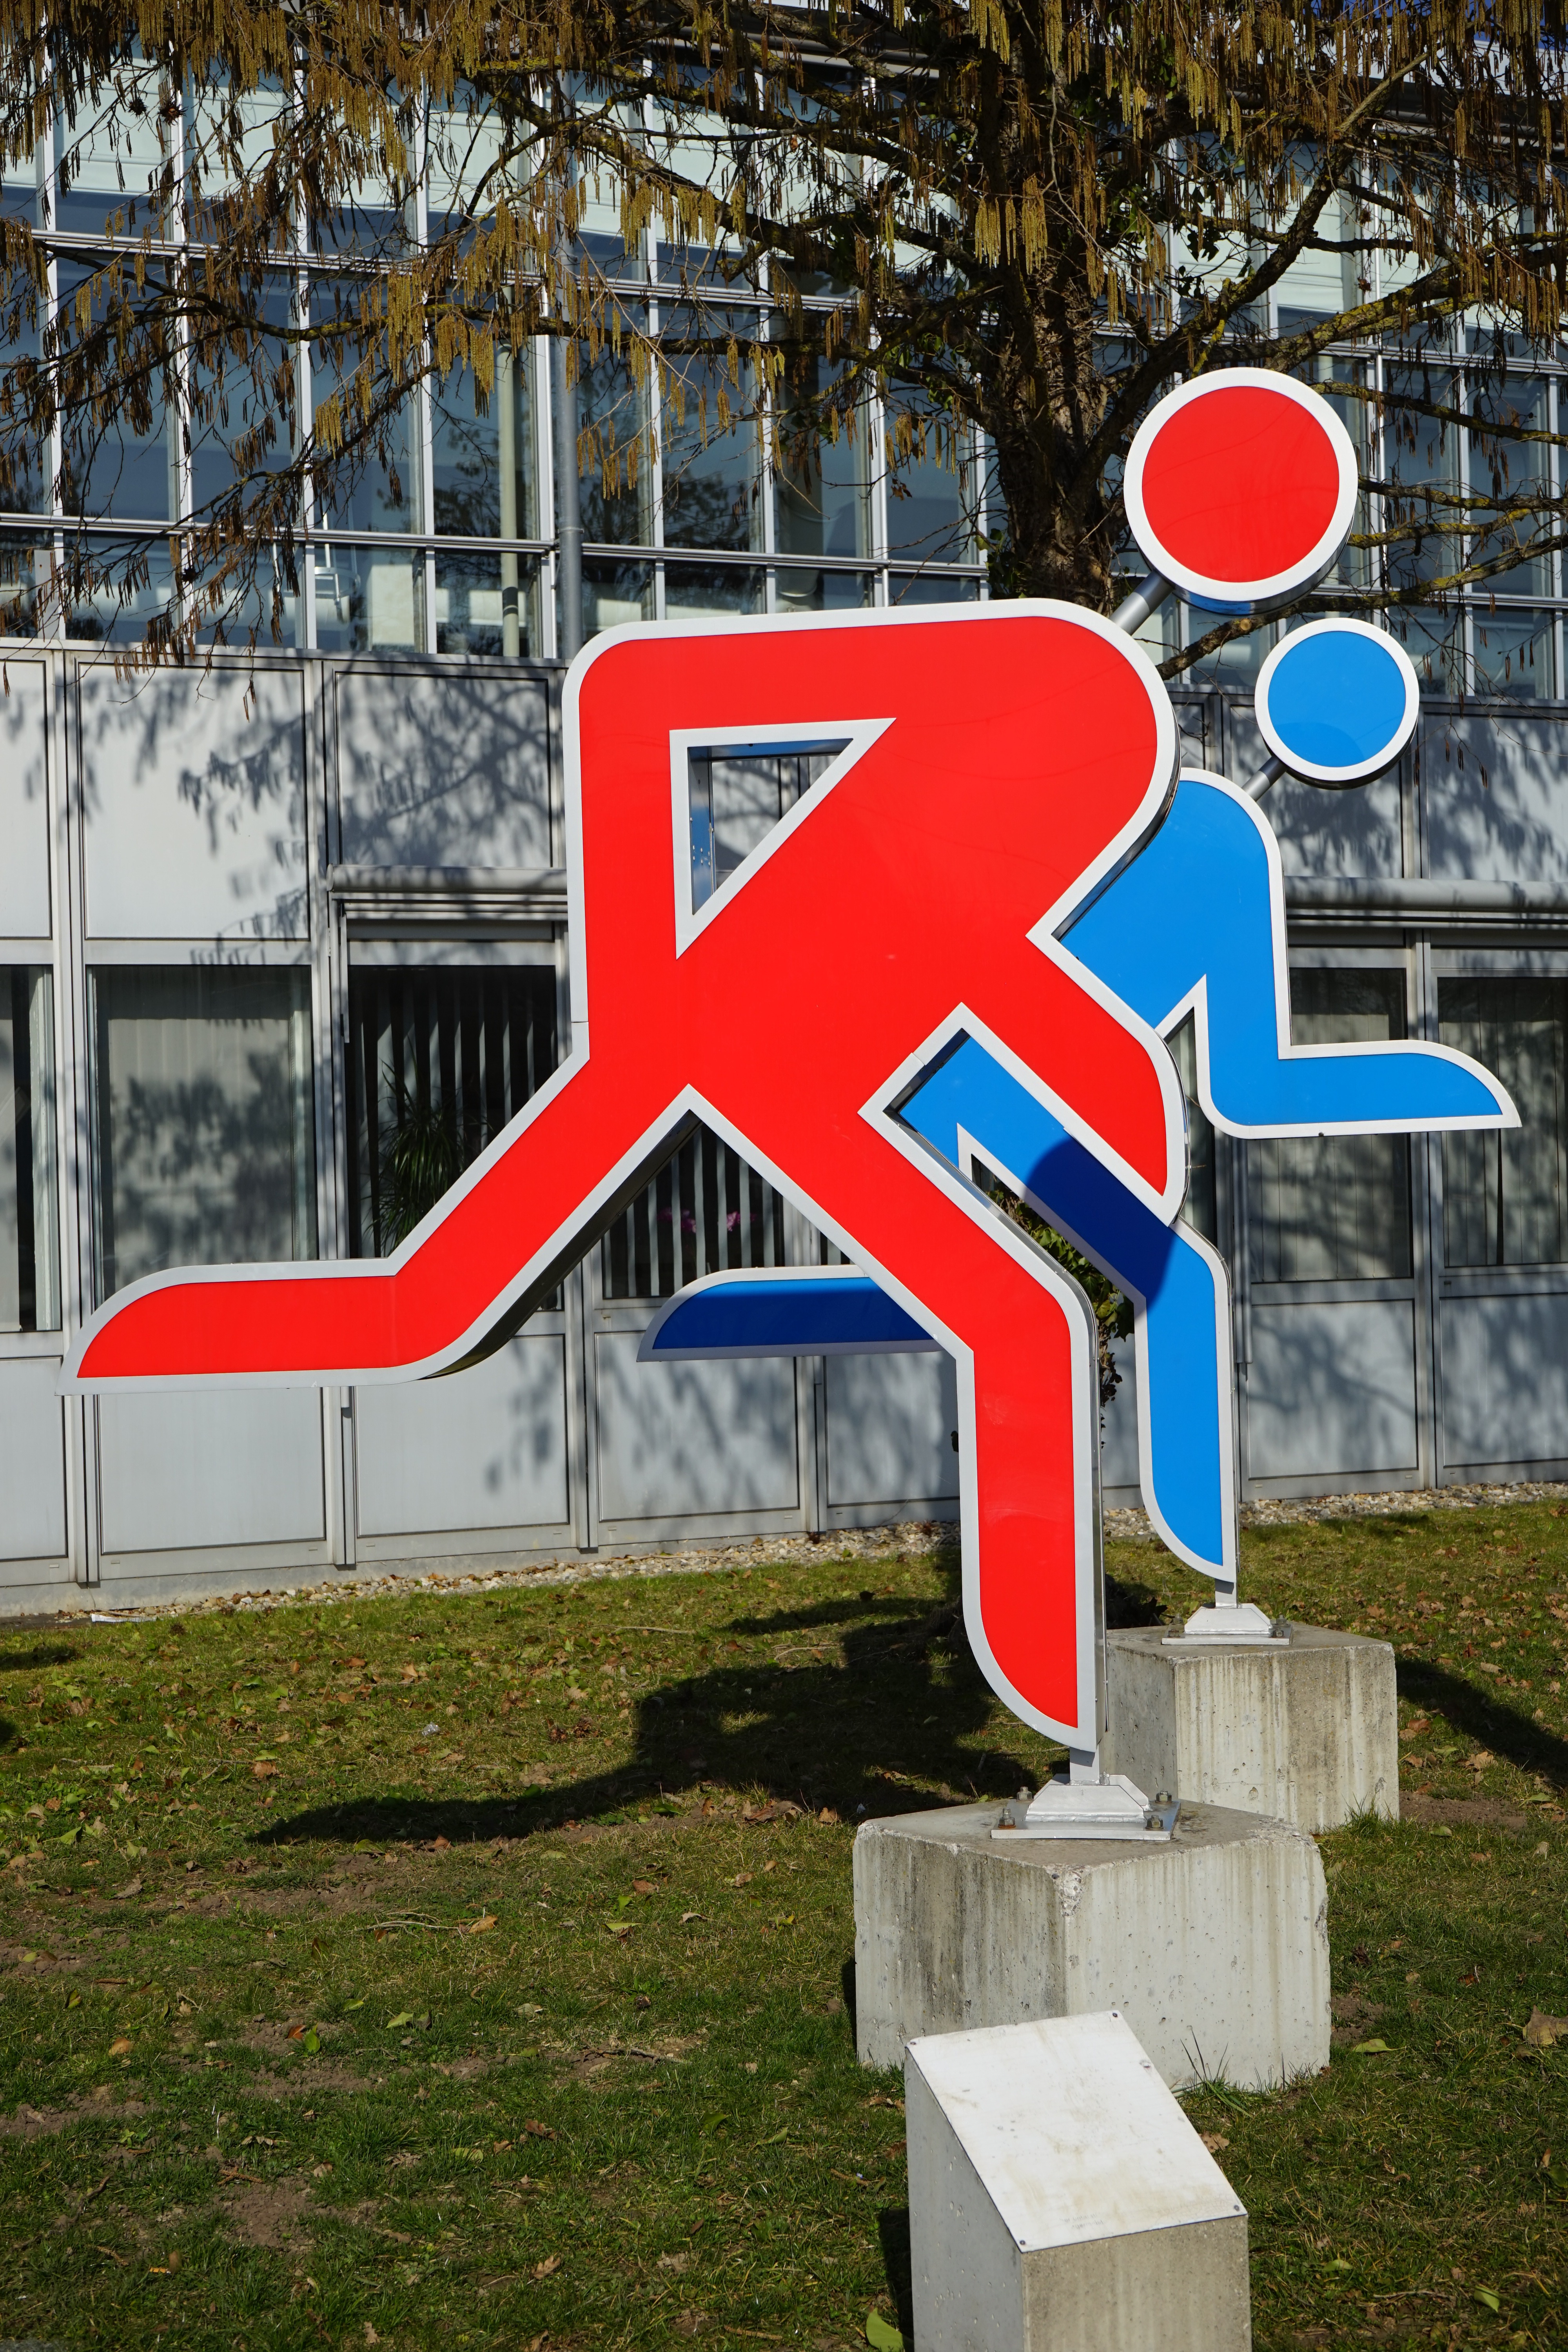
person, abstract, run, sign, red, blue, signage, art, figures, sprint, bless you, males, stylized, jog, traffic sign, urban area, suggestion